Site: brandenburg
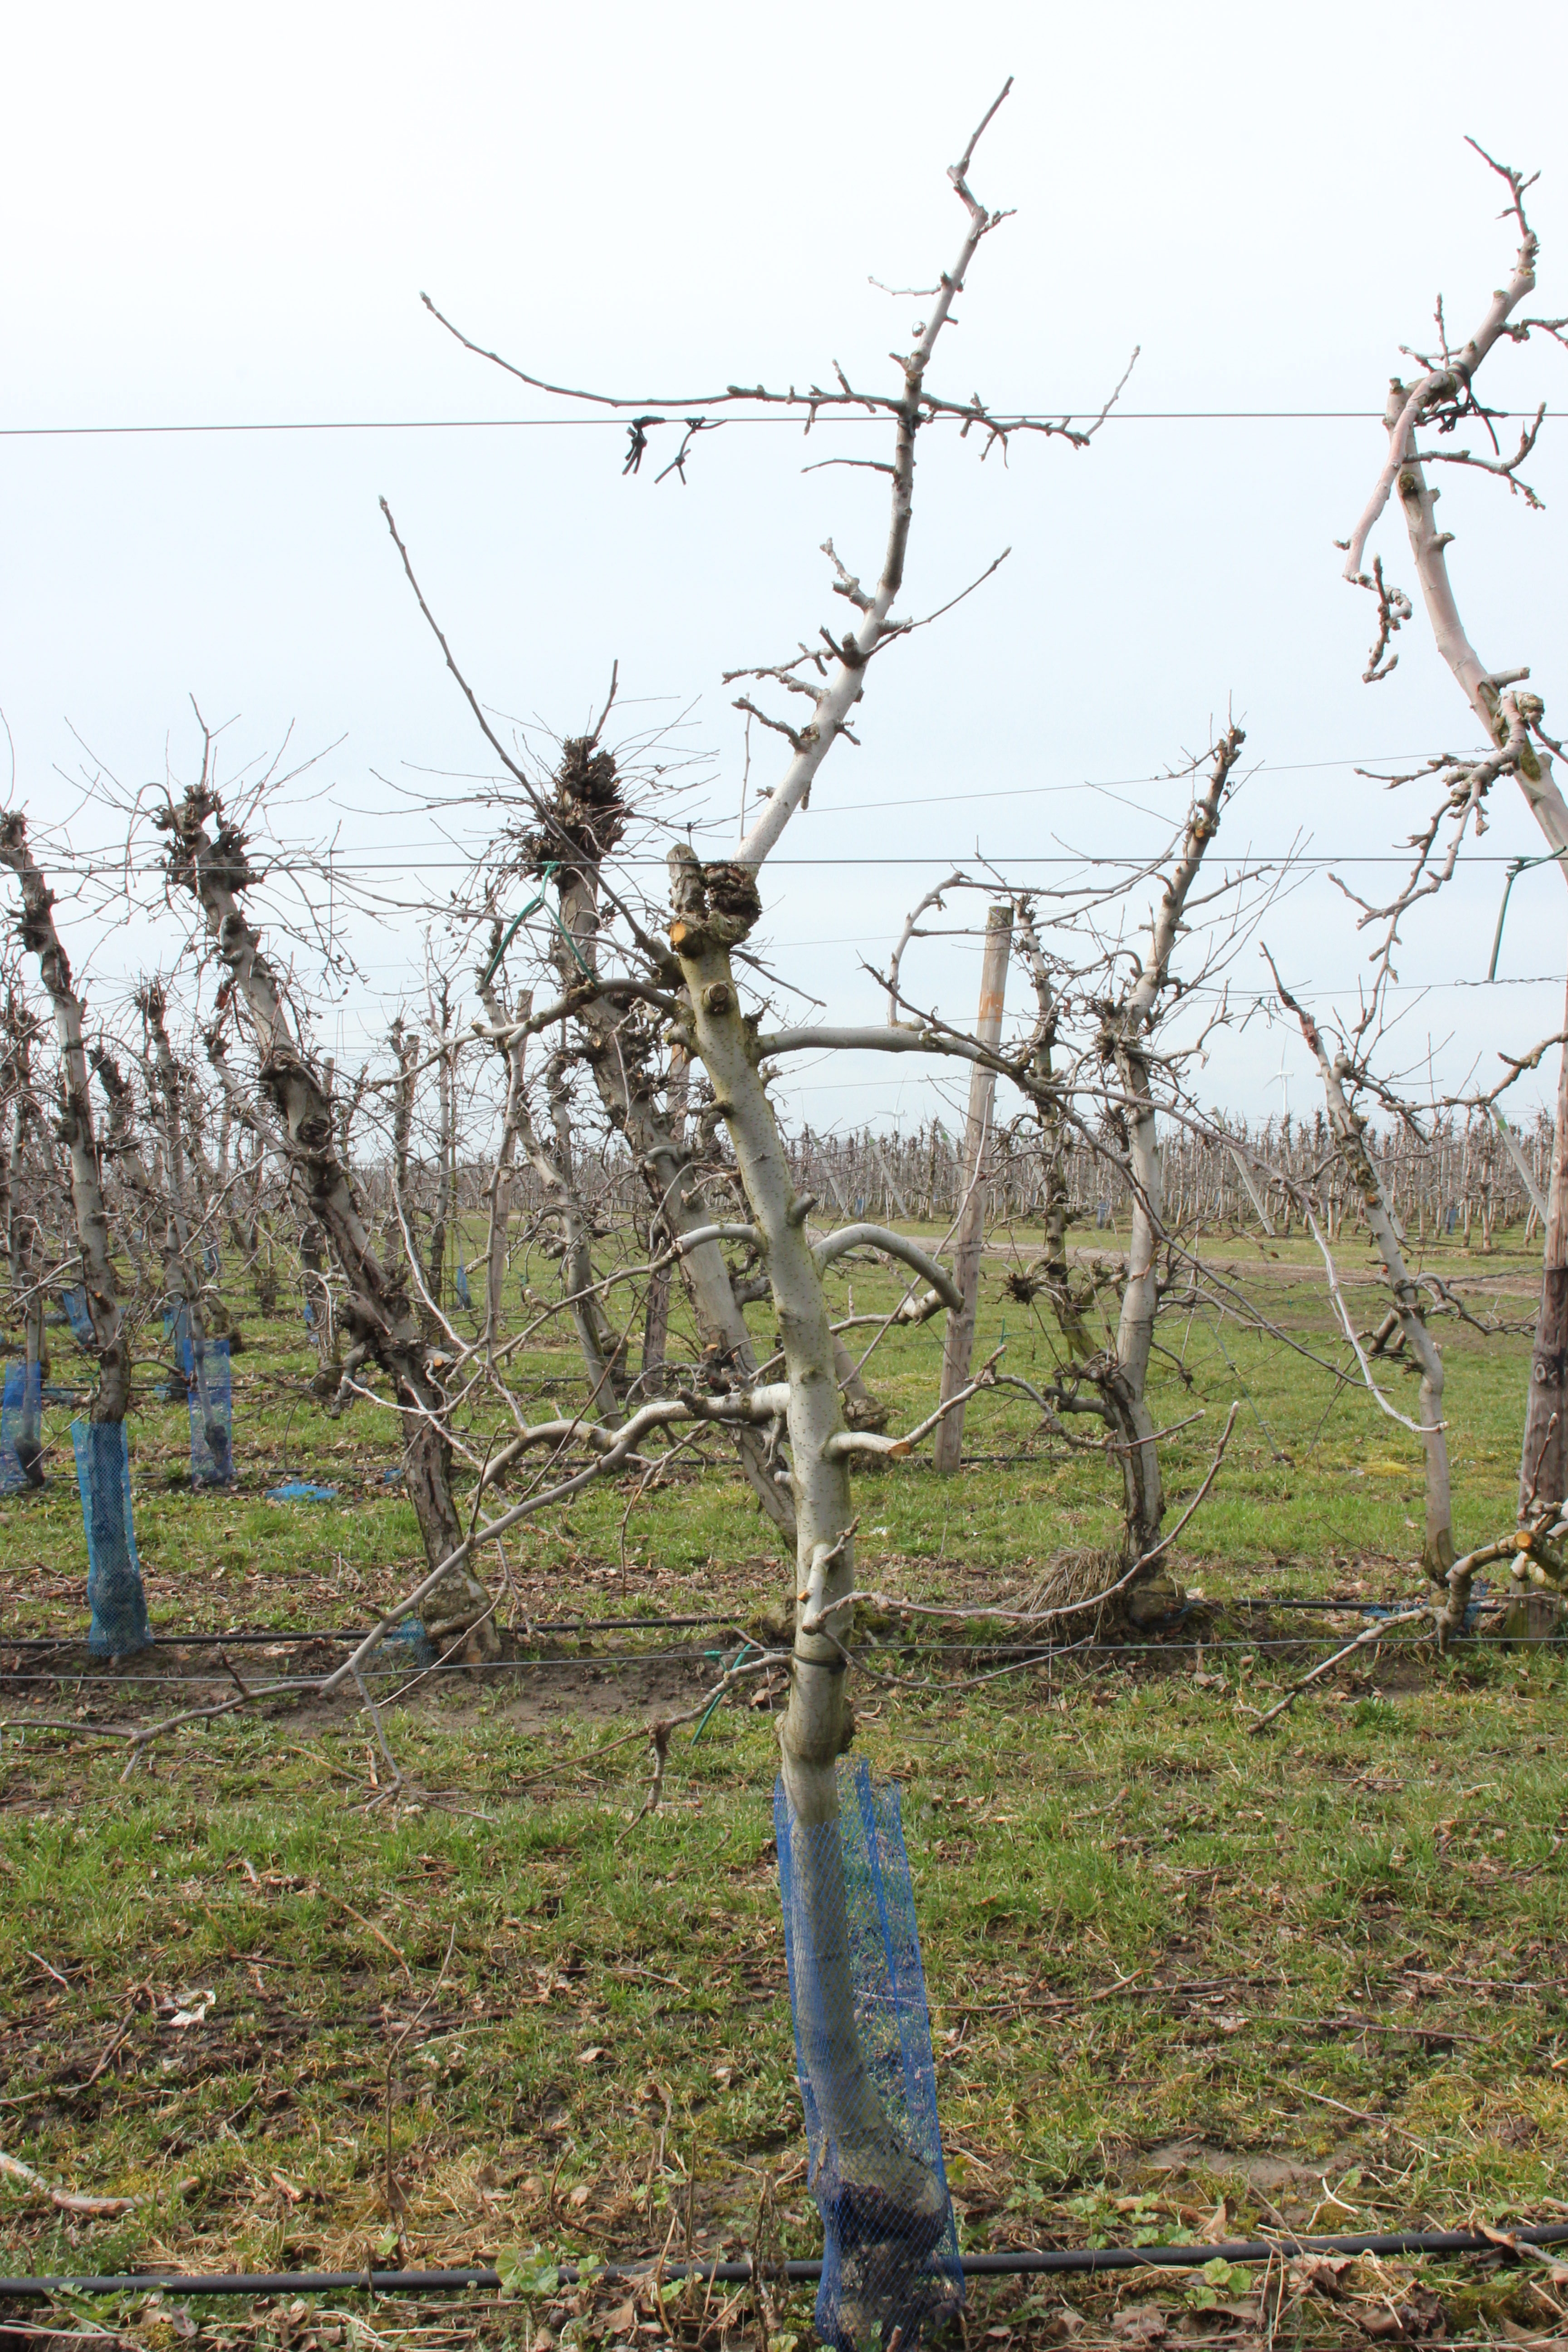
Growth stage (BBCH 01): Bud development